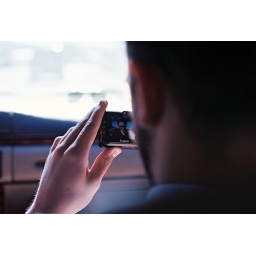
An oldie, Alden in the front seat of Paul's old car during our spring break road trip of 2005.